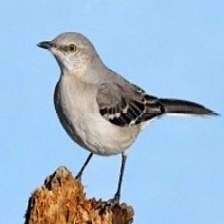
Species: NORTHERN MOCKINGBIRD
Scientific name: MIMUS POLYGLOTTOS